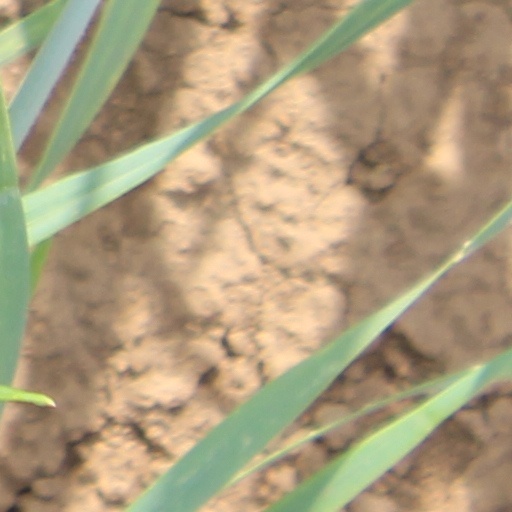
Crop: wheat